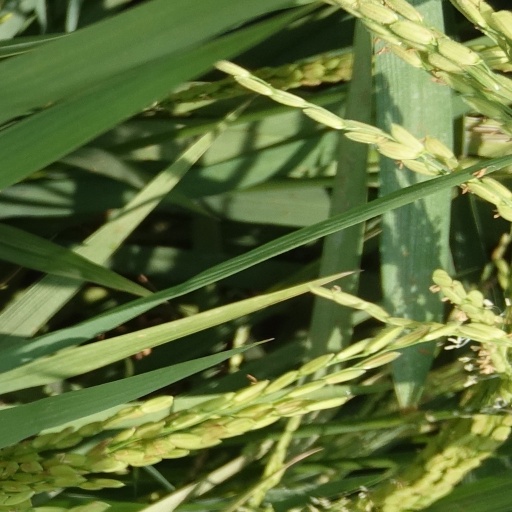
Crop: rice